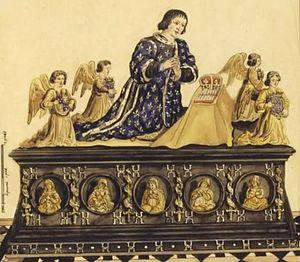
Tombeau de Charles VIII en la basilique Saint-Denis.
Charles VIII, dit « l'Affable », né le 30 juin 1470 au château d'Amboise, mort le 7 avril 1498 au même endroit, est roi de France de 1483 à 1498.